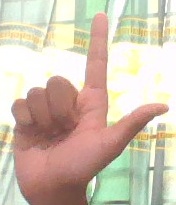
ASL sign: L